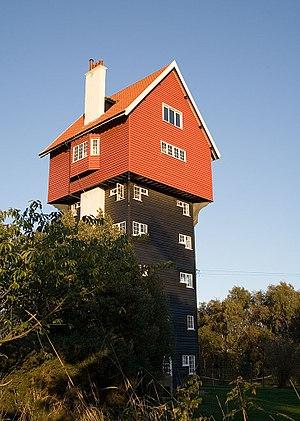
La House in the Clouds est un château d'eau situé dans le village anglais de Thorpeness, dans le Suffolk, et dont la particularité est d'avoir sa partie supérieure en forme de maison.
Un château d'eau est une construction destinée à entreposer l'eau, et placée en général sur un sommet géographique pour permettre de la distribuer sous pression.